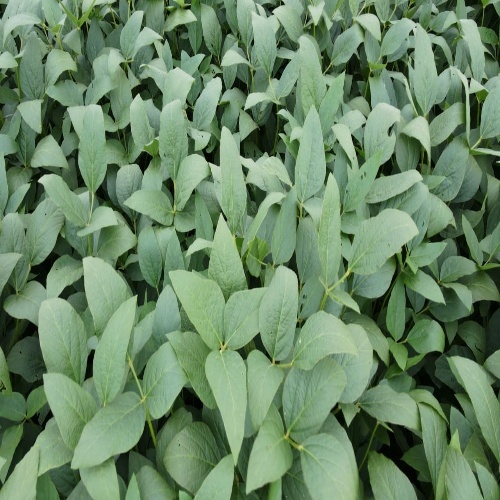
Label: Diabrotica_speciosa